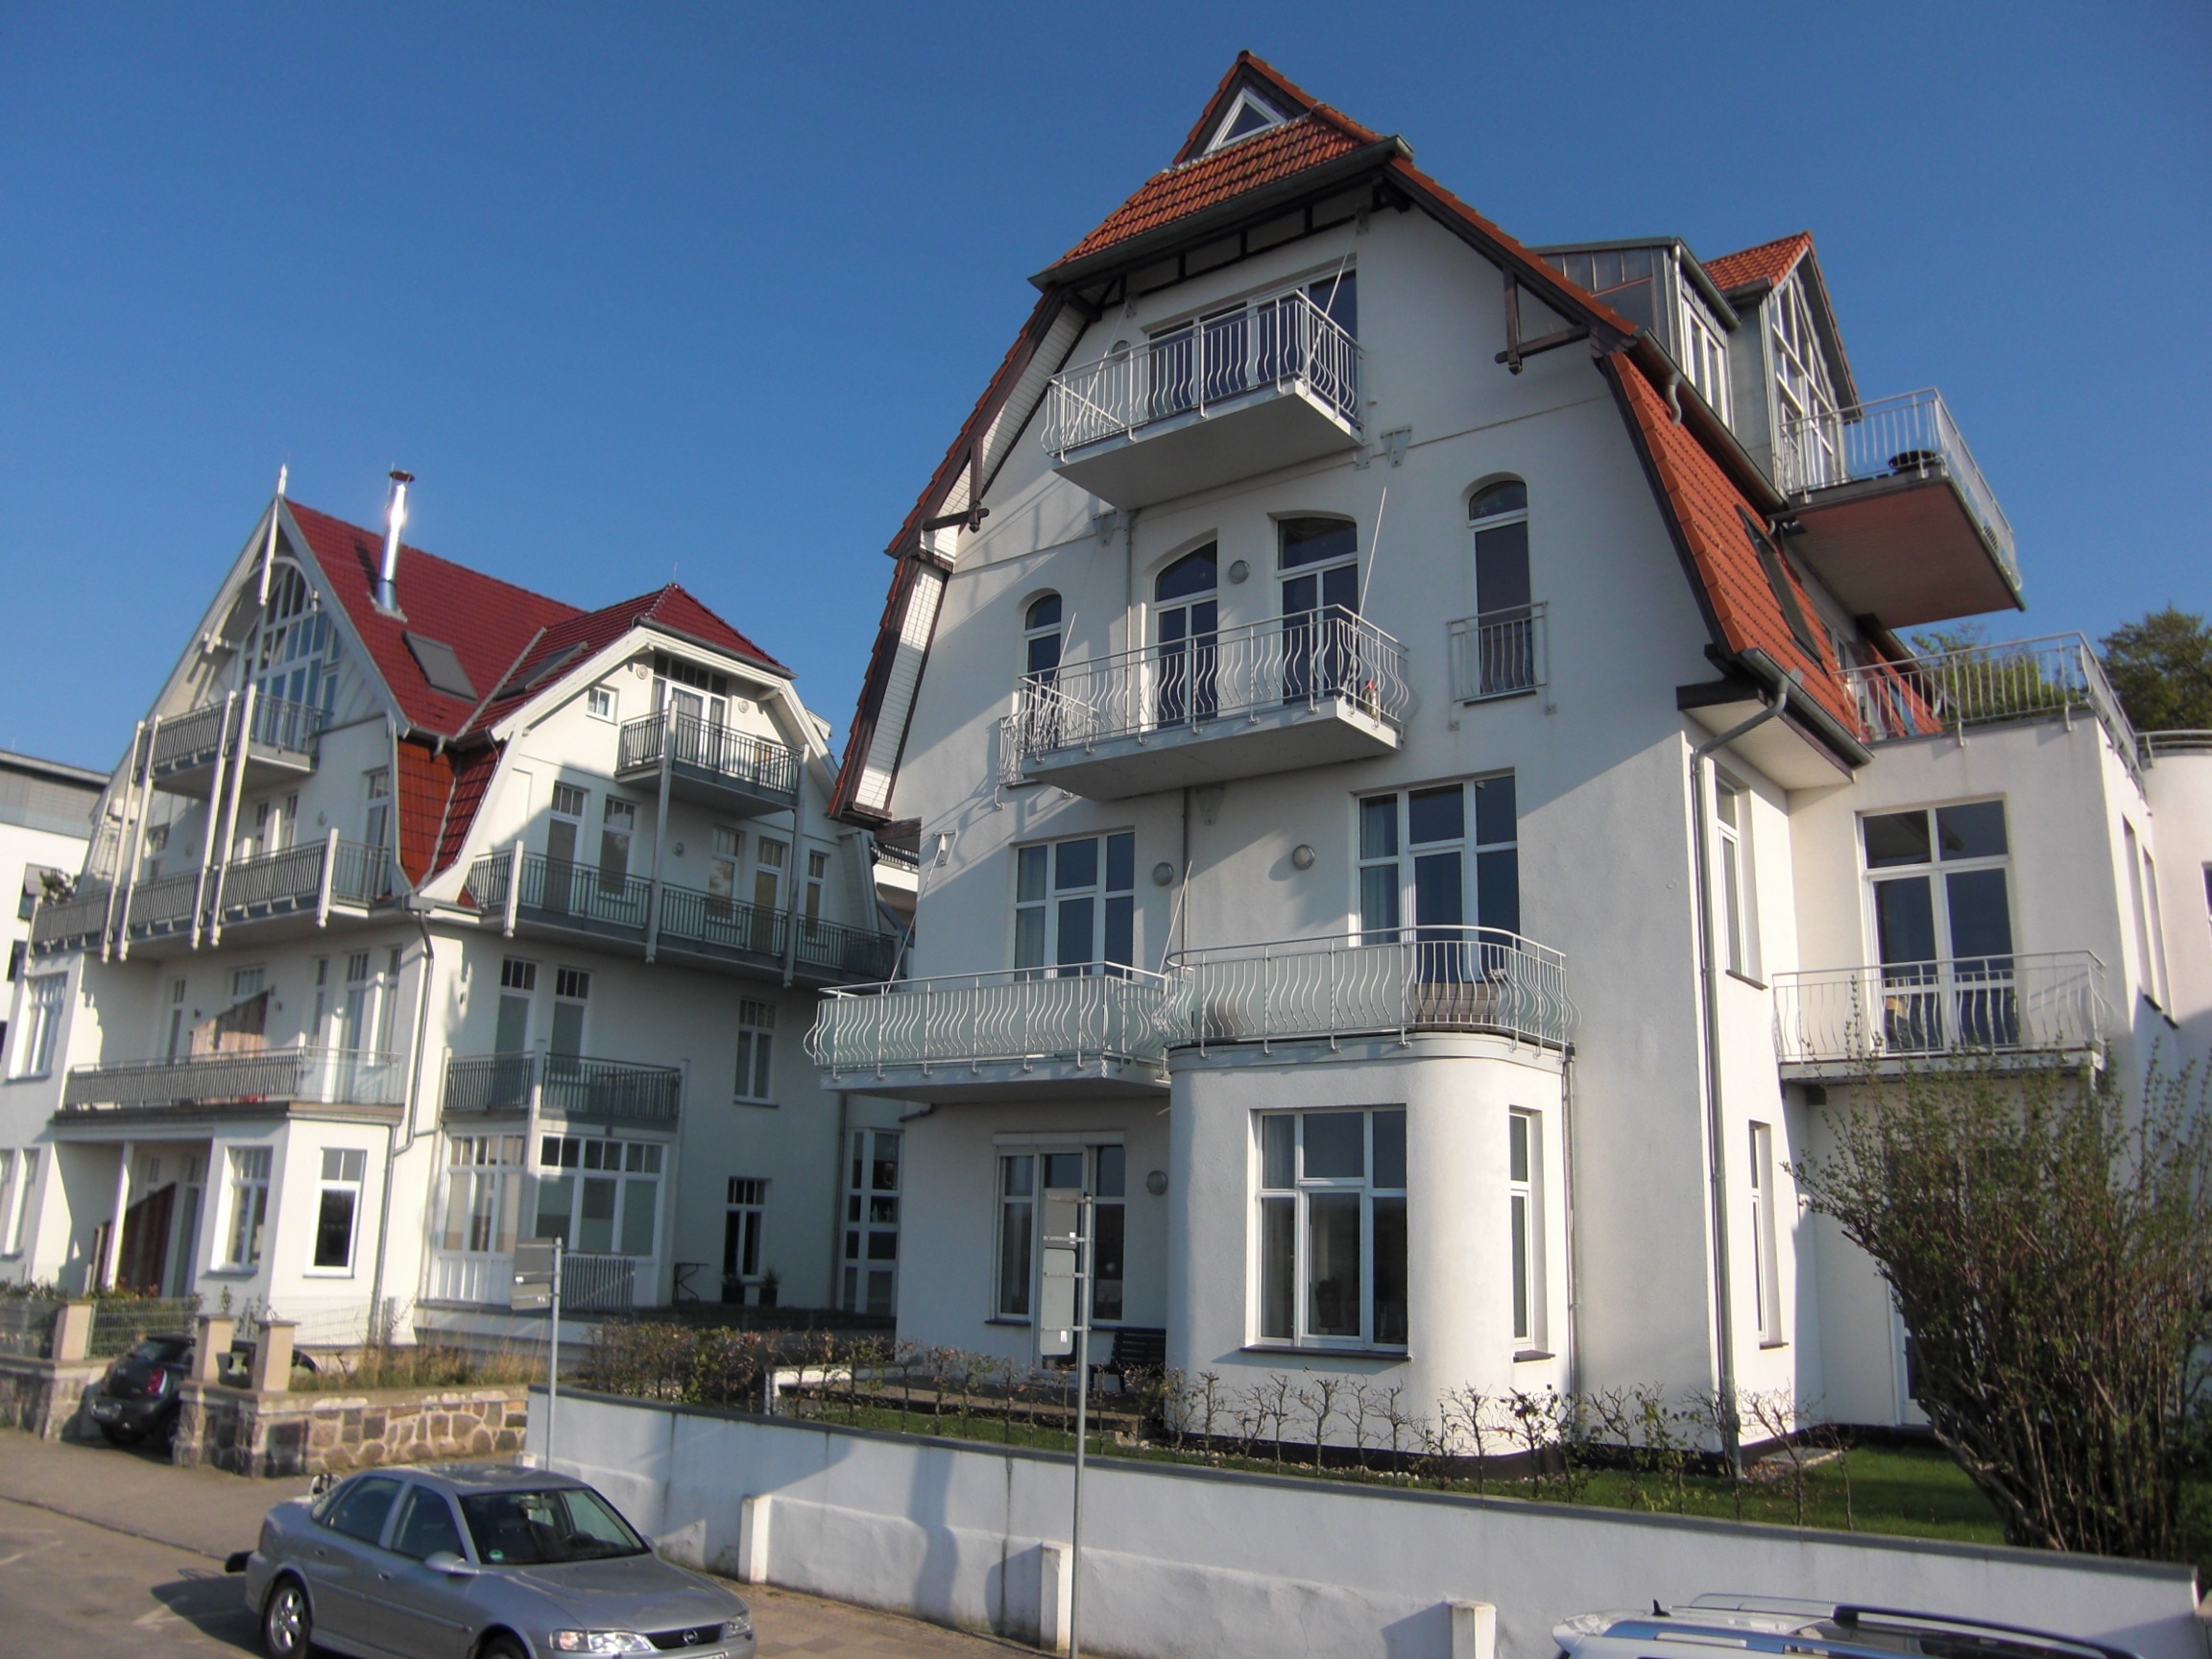
architecture, villa, mansion, house, town, building, home, suburb, cottage, facade, property, apartment, estate, condominium, neighbourhood, baltic sea, northern germany, real estate, mecklenburg western pomerania, residential area, warnemunde